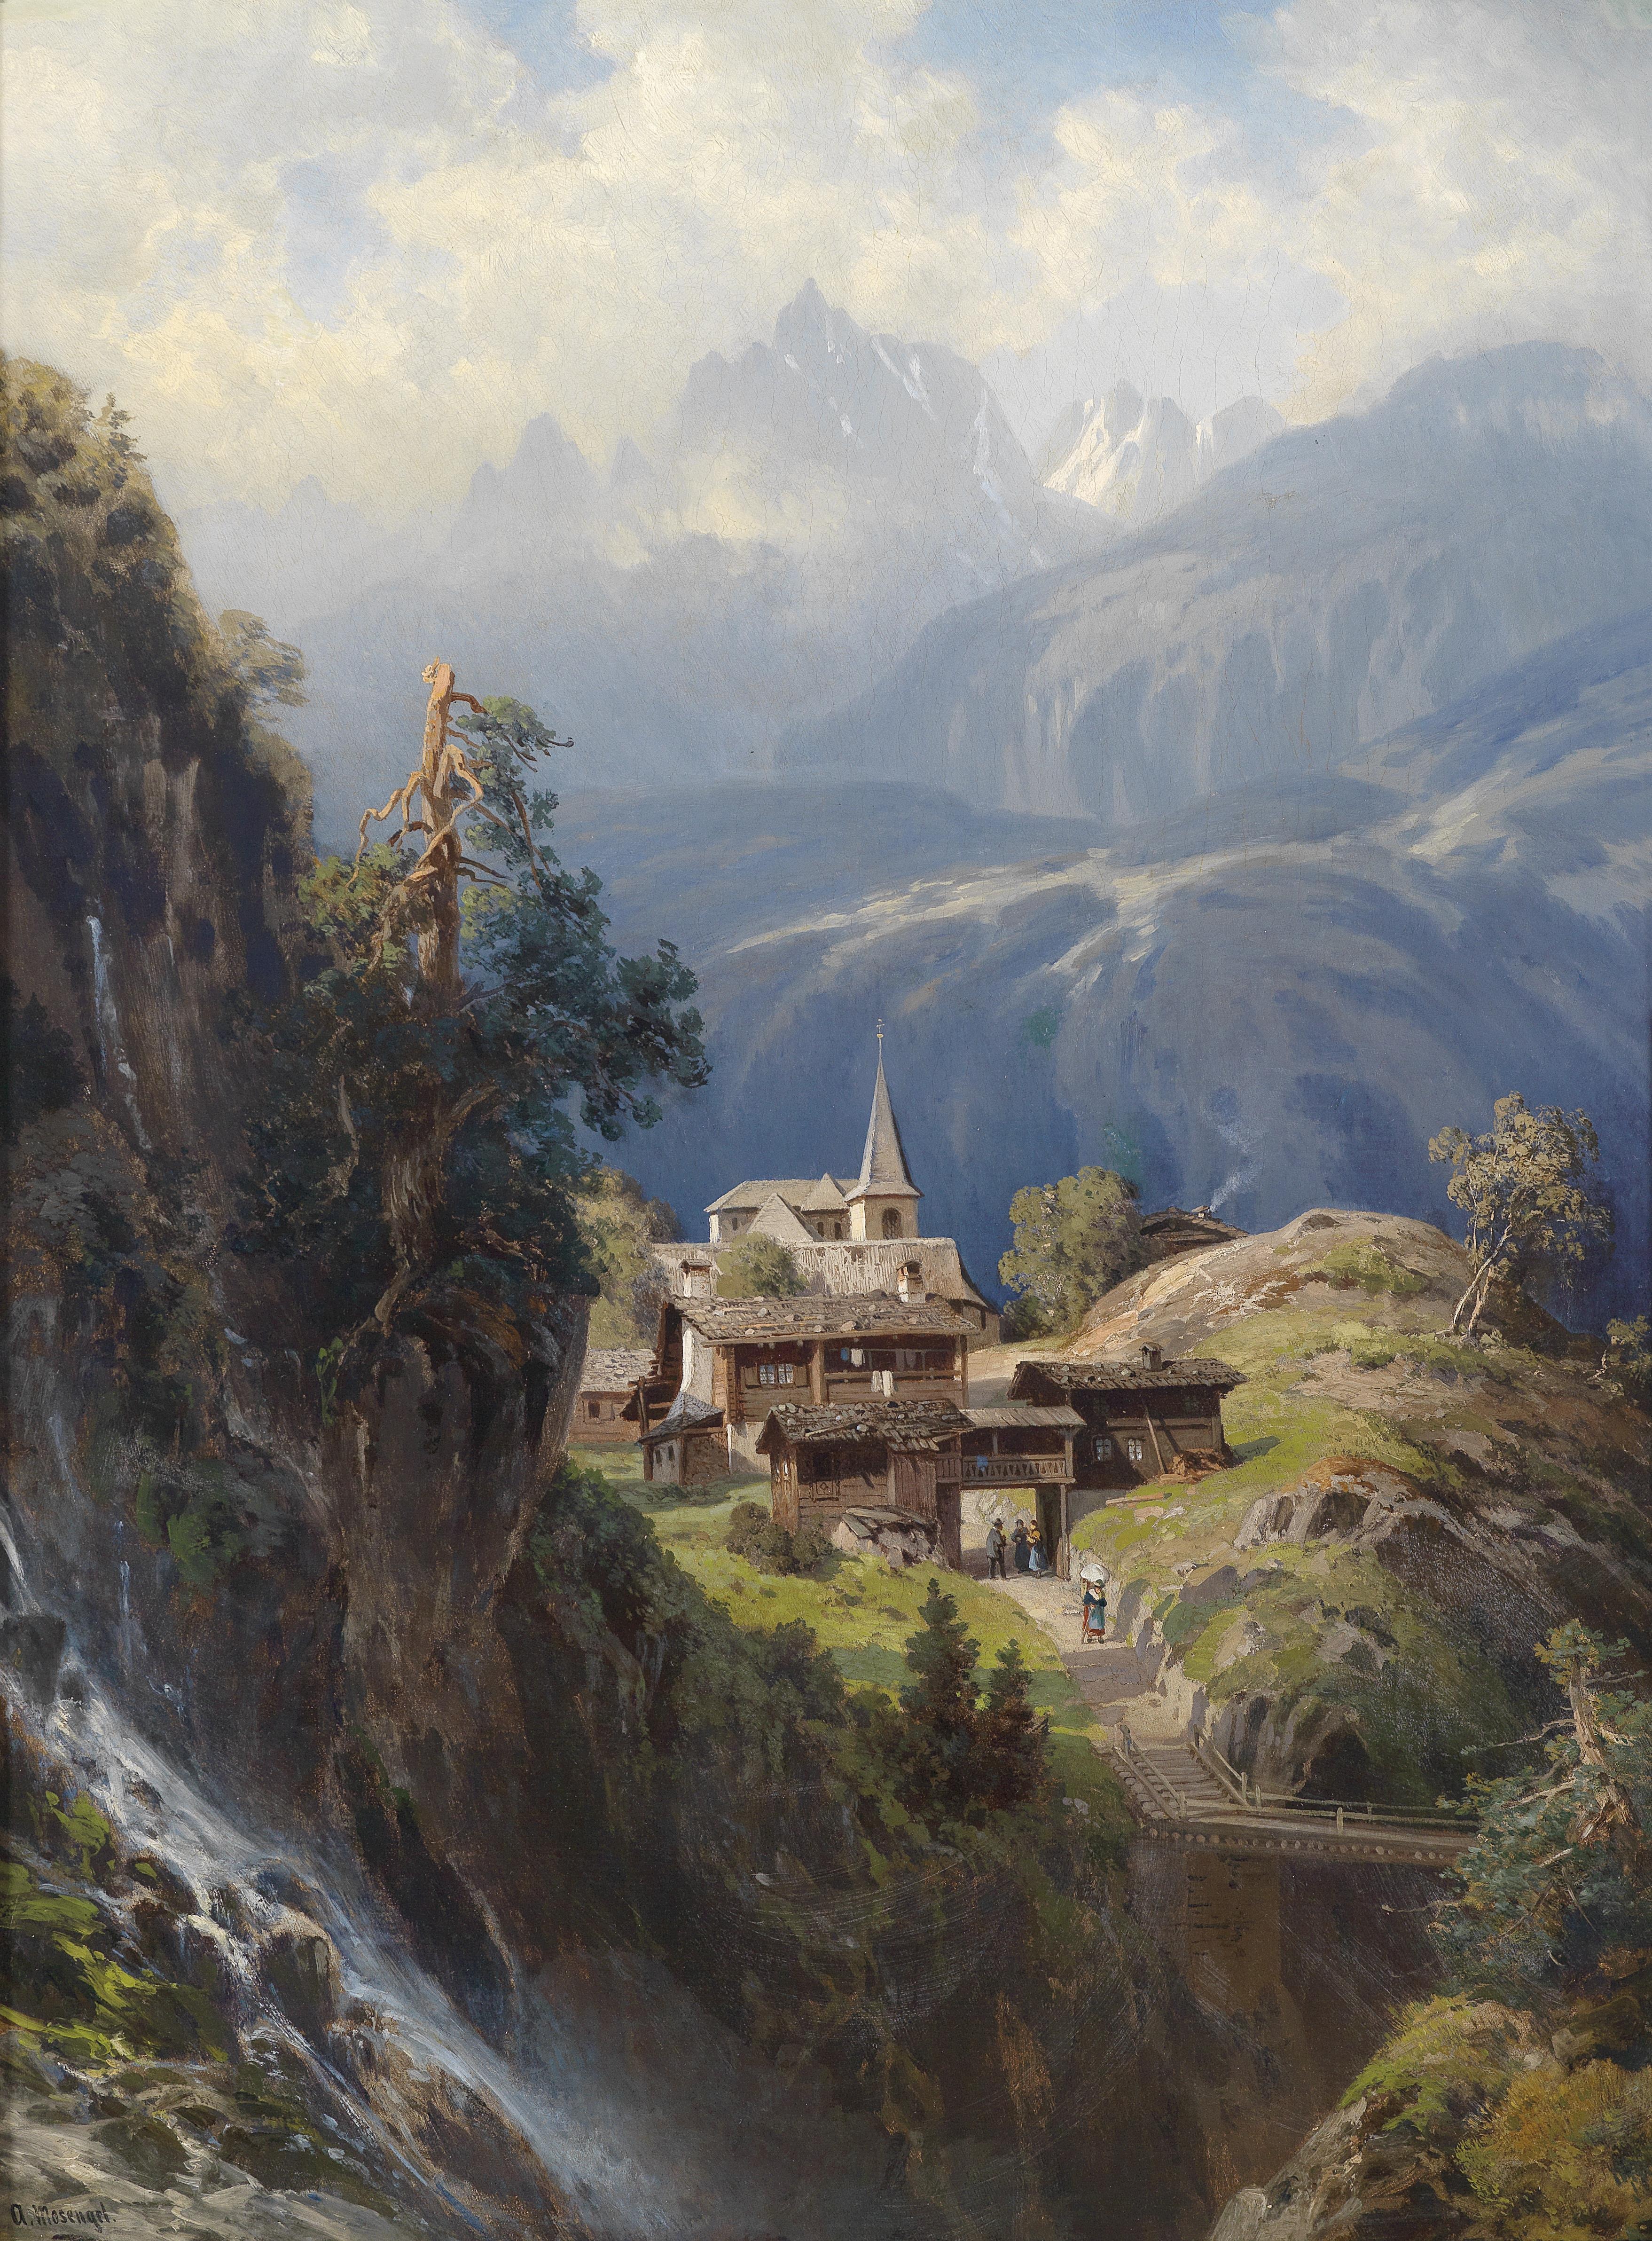
landscape, nature, forest, rock, mountain, people, sky, countryside, morning, hill, river, valley, mountain range, country, village, cliff, scenic, artistic, terrain, painting, trees, woods, outside, art, clouds, mountains, alps, water feature, artistry, oil on canvas, atmospheric phenomenon, mountainous landforms, adolf dorf